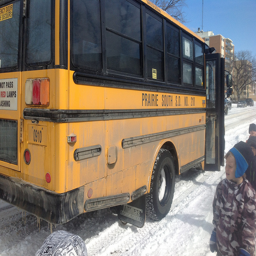
Children are standing in the snow waiting to board a school bus.
some children a yellow school bus and snow
A SCHOOL BUS IS COMING IN THE SNOW TO GET KIDS
A group of children are standing outside of a stopped school bus.
A school bus is stopped on a snowy road to pick up children.